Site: brandenburg
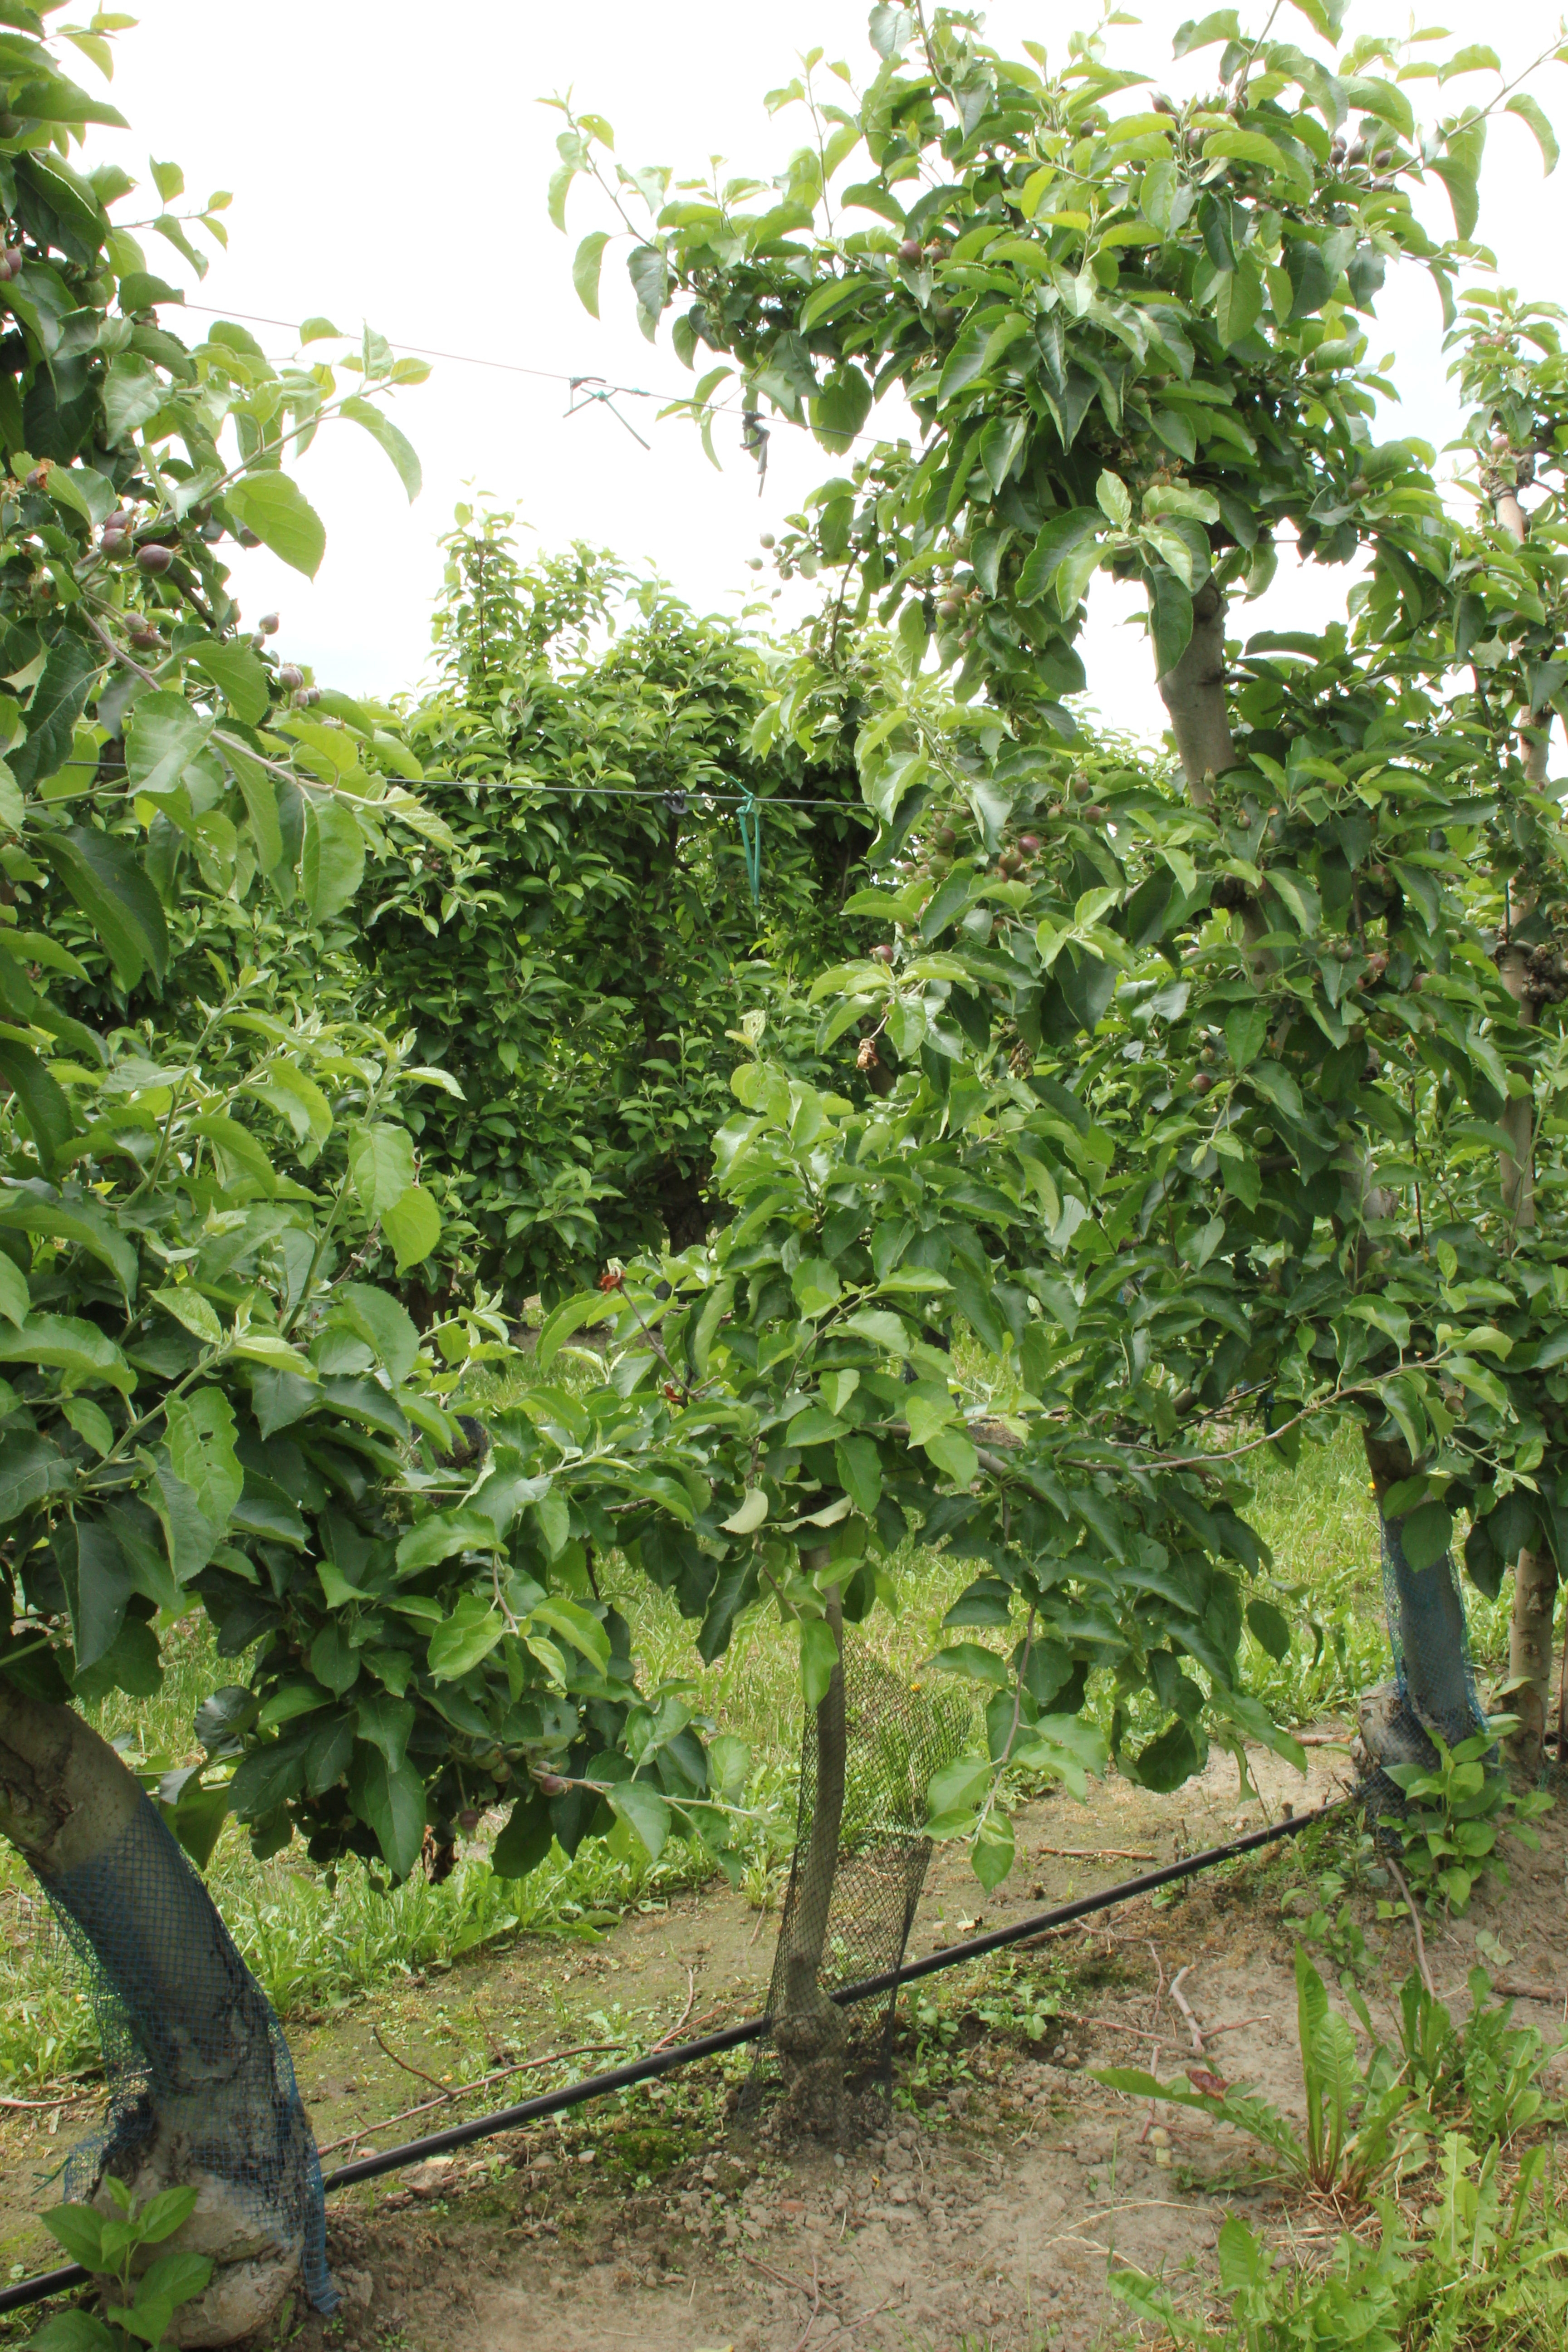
Growth stage (BBCH 72): Development of fruit